Ahmet Yassawi University

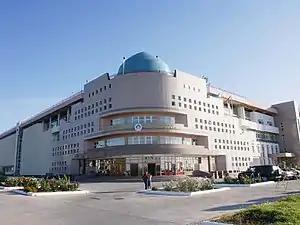
Ahmet Yassawi University Faculty of Medicine

The Qoja Ahmet Yassawi International Kazakh-Turkish University, or simply Ahmet Yassawi University ("Ahmet İasaui universitetı") is a university in the city of Turkistan in Kazakhstan, named for the twelfth-century Sufi poet Khoja Akhmet Yassawi. Akhmet Yassawi International Kazakh-Turkish University (Akhmet Yassawi University) established in 1991 on the personal initiative of the President Nursultan Nazarbayev and based on the Intergovernmental Agreement between Kazakhstan and Turkey to train modern highly qualified specialists from young Turkic-speaking countries, the spiritual center of the Turkic world – Turkestan and is the first university that received the status of an international institution of higher education.